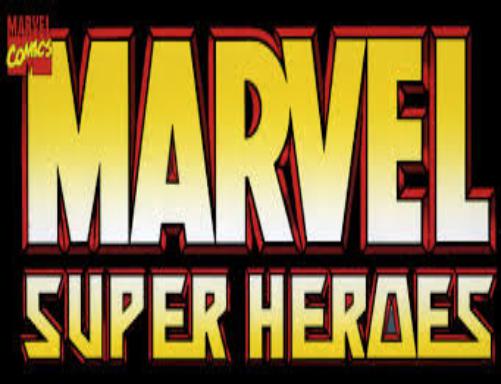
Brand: Marvel
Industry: Necessities